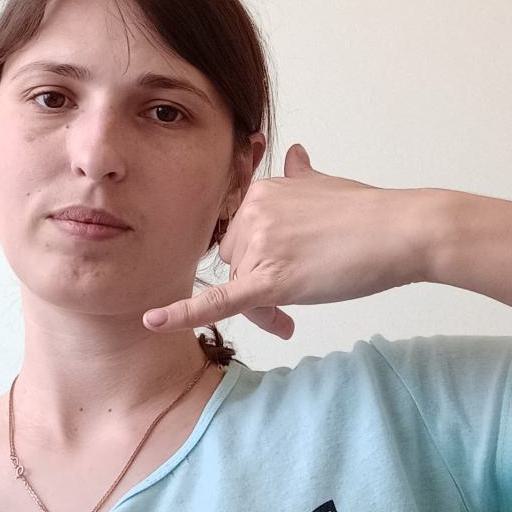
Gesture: call